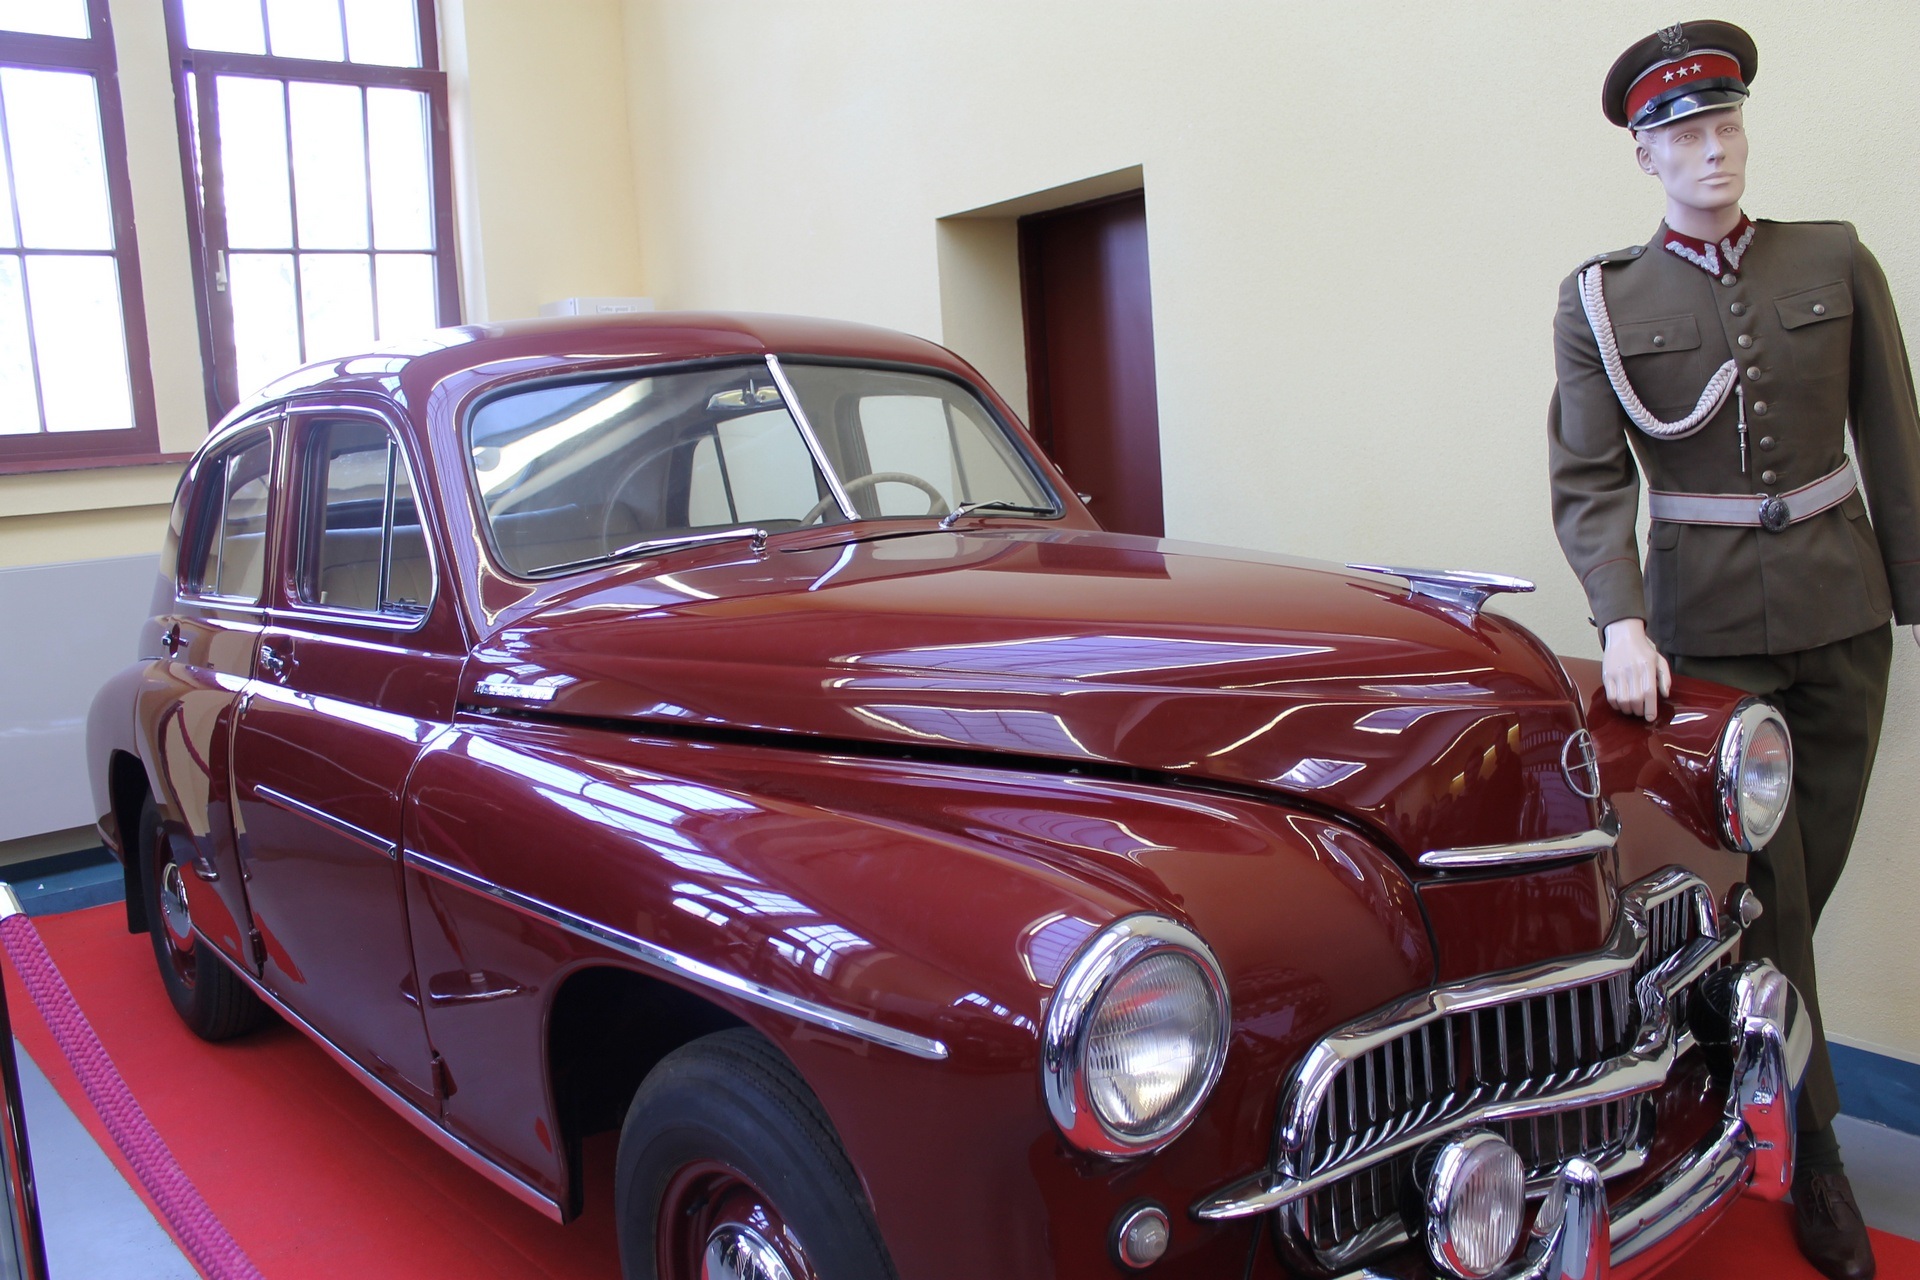
car, vehicle, motor vehicle, vintage car, cars, sedan, antiques, monuments, antique car, land vehicle, automobile make, automotive exterior, automotive design, luxury vehicle, volvo cars, mid size car, warsaw m20